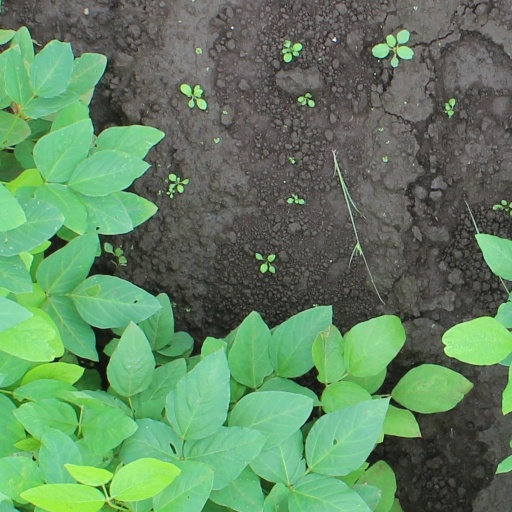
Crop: soybean